Wilhelm Hegeler

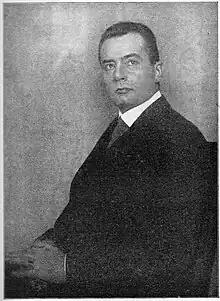
Wilhelm Hegeler; photograph by Rudolf Dührkoop

Wilhelm Hegeler (25 February 1870 in Varel, Grand Duchy of Oldenburg – 8 October 1943 in Irschenhausen) was a German novelist.